Boeing-Canada A-213 Totem

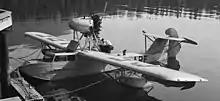
The Totem while with its final owner.

In May 1933, the Victoria Daily Times reported that Holland was taking the president of United Aircraft and Transport Corporation, (part owner of both Boeing and Boeing of Canada) for a "leisurely" flight up the British Columbia coastline to Juneau, Alaska.